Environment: real
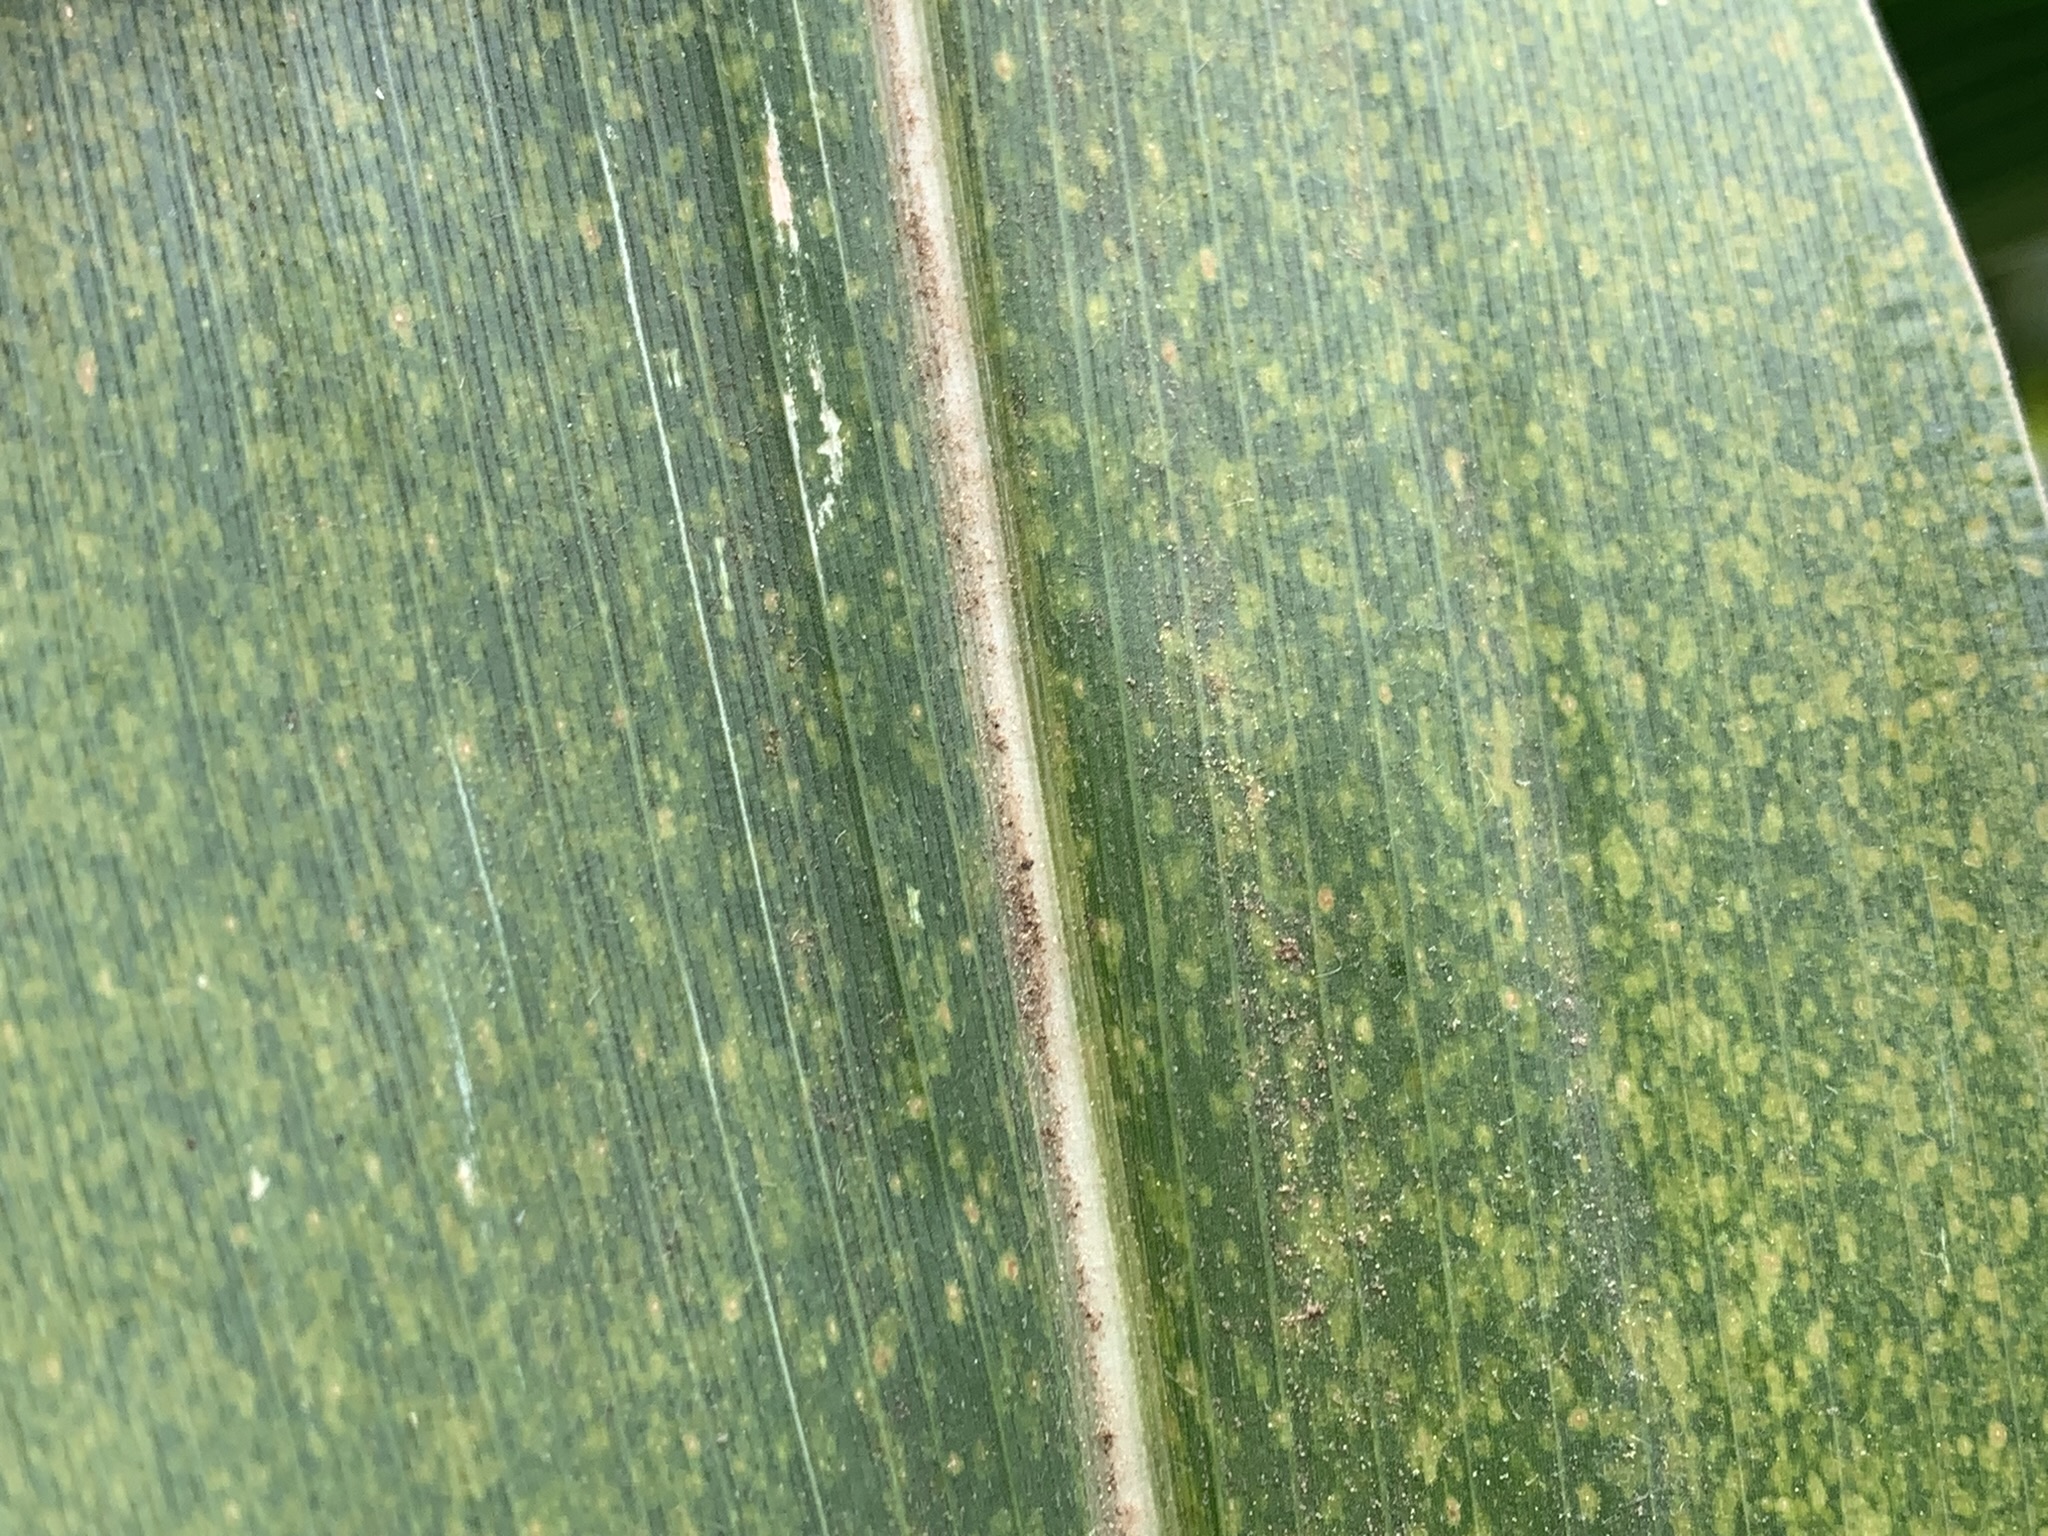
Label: lethal_necrosis